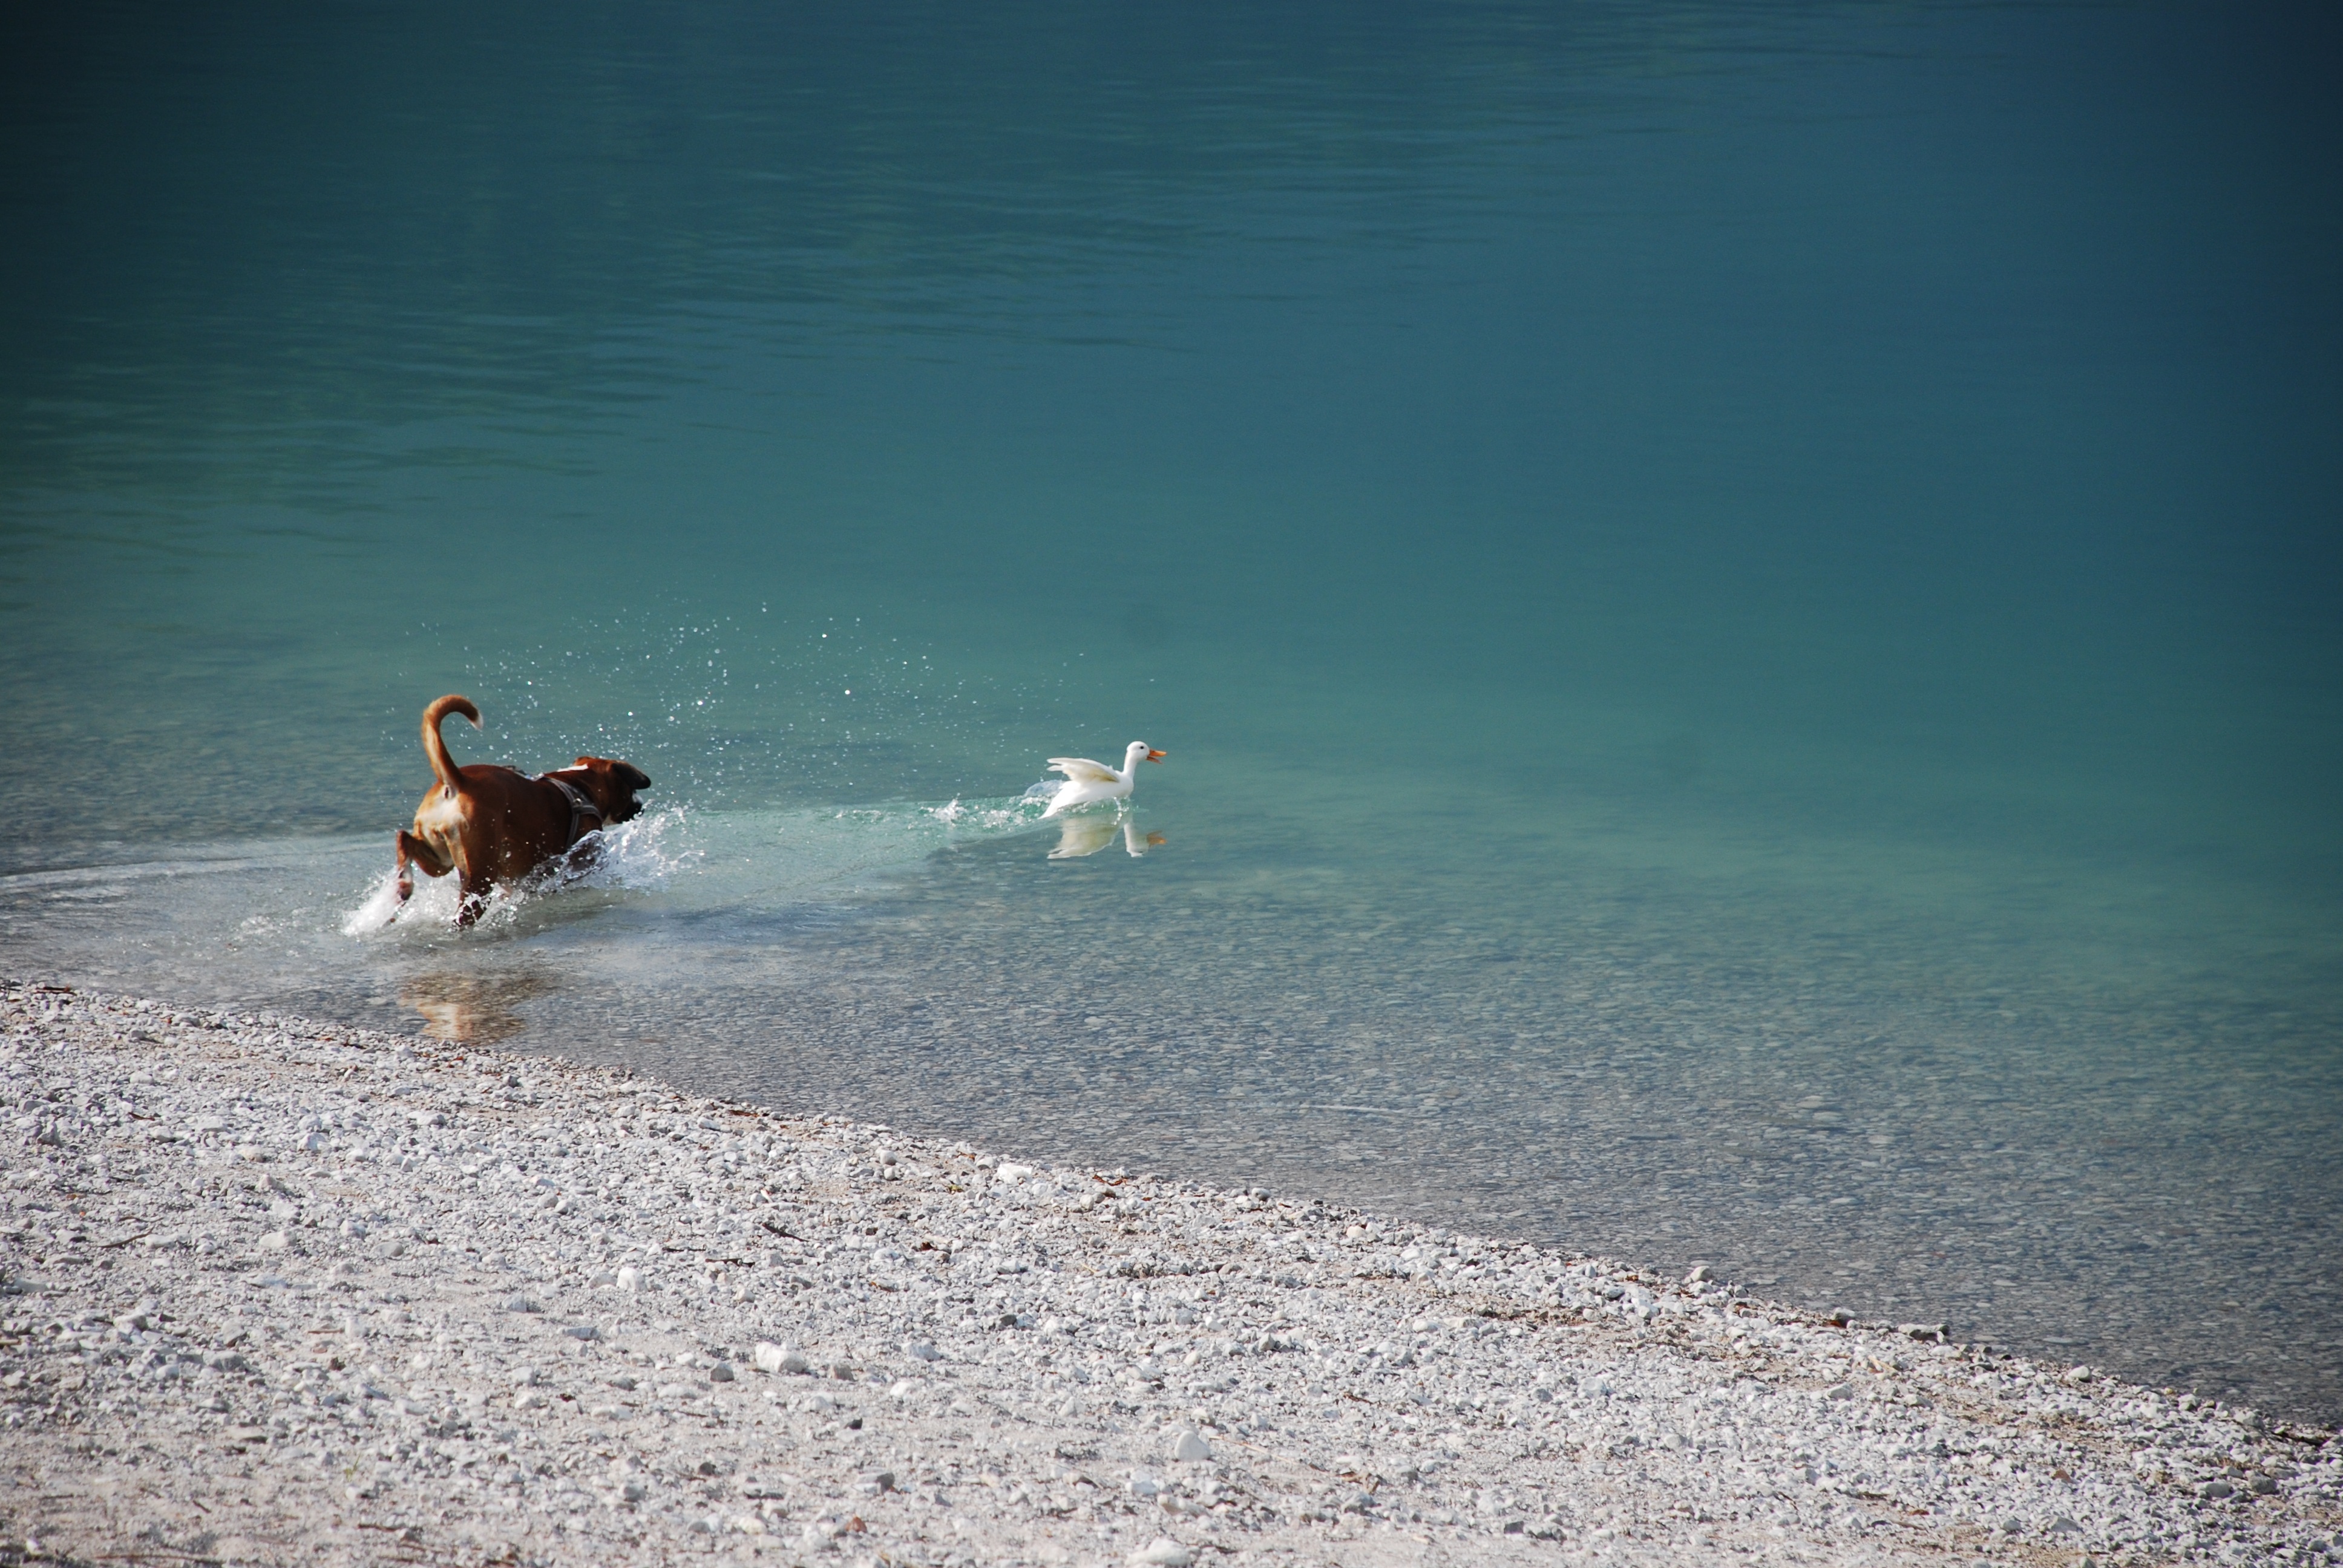
beach, sea, coast, water, sand, ocean, game, sunlight, shore, wave, lake, dog, boxer, body of water, fun, happiness, duck, holidays